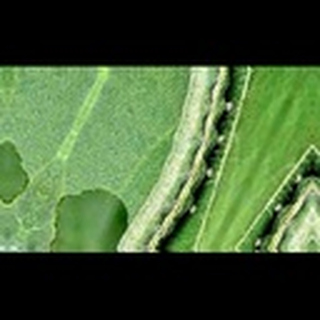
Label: cotton_army_worm